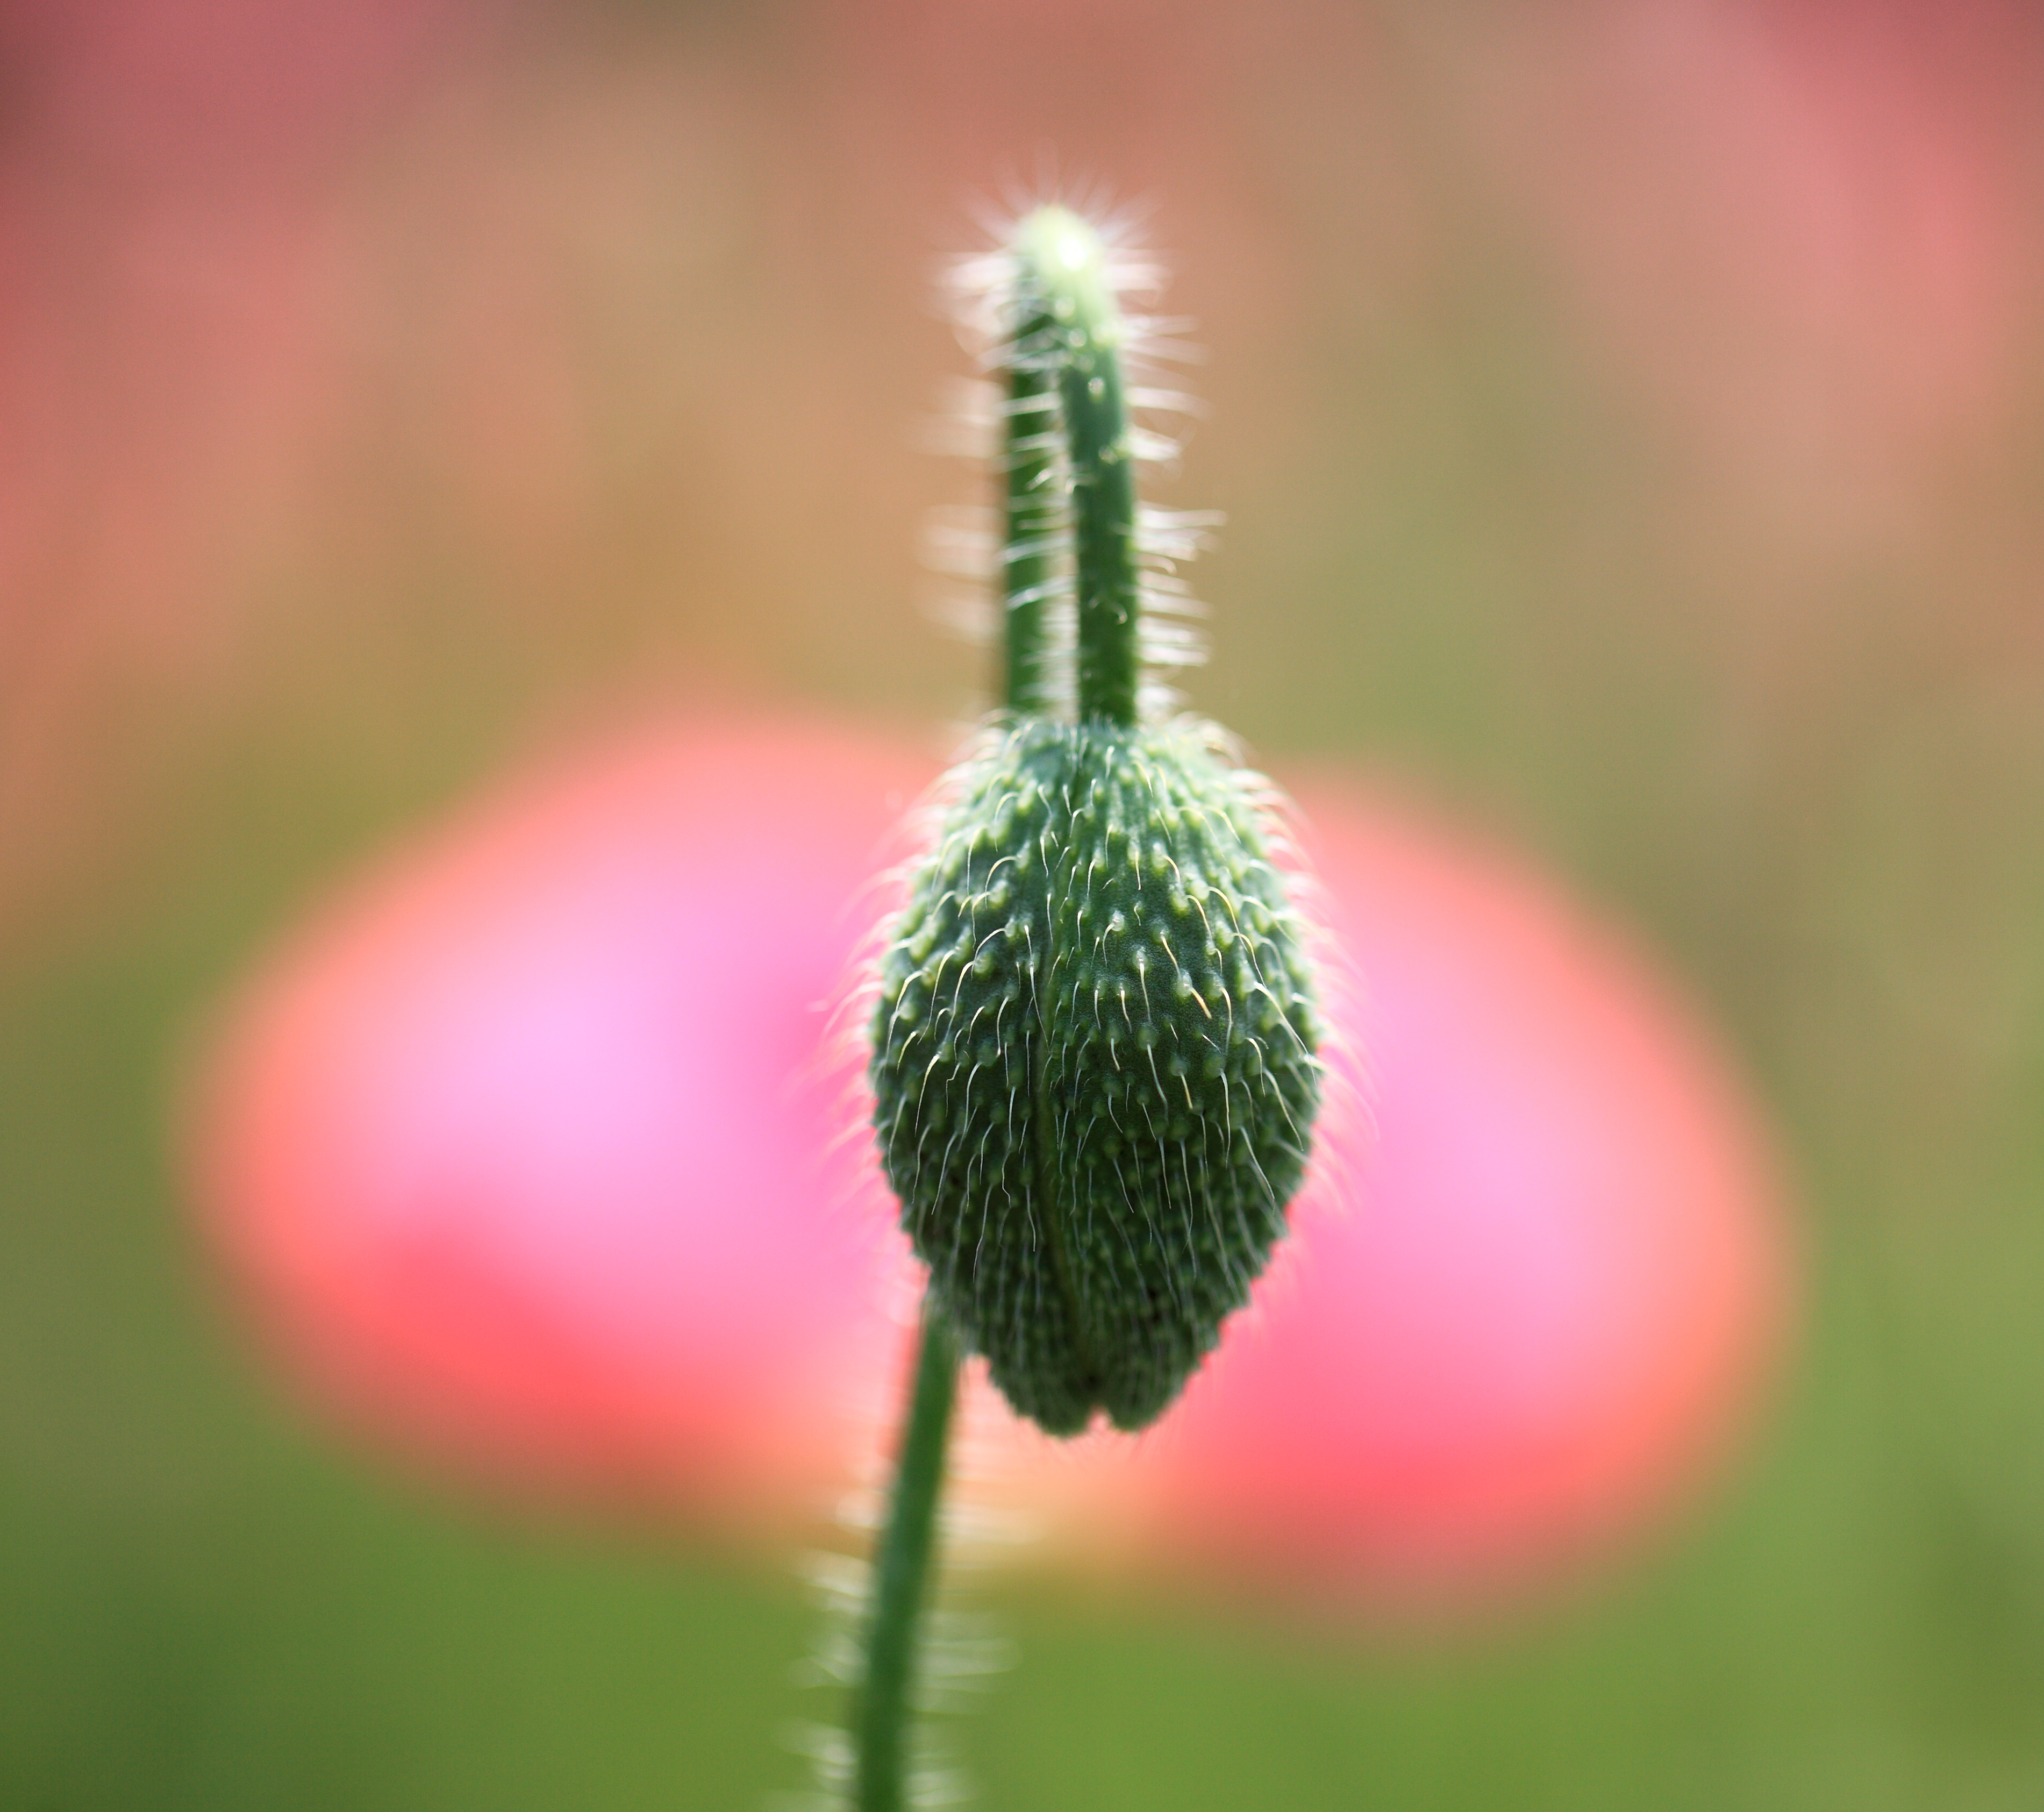
nature, blossom, plant, photography, flower, petal, green, high, corn, botany, flora, wildflower, close up, 5d, hires, poppy, bud, markii, hi, res, resolution, shirley, papaver, rhoeas, macro photography, flowering plant, daisy family, plant stem, land plant, thorns spines and prickles